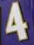
Number: 4